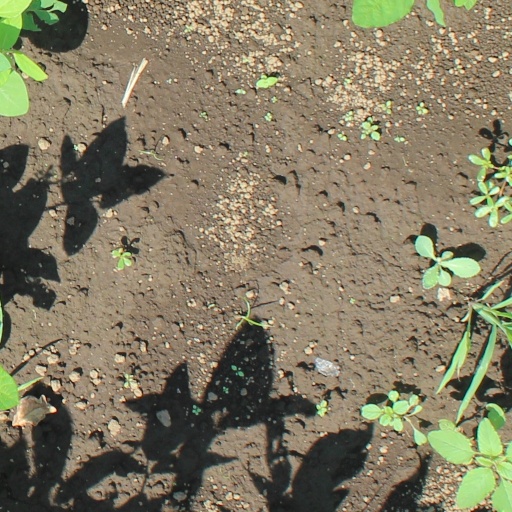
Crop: soybean